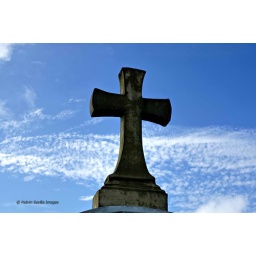
I found this cross on the People's park in Tagaytay. The sky with the cross was simply amazing.